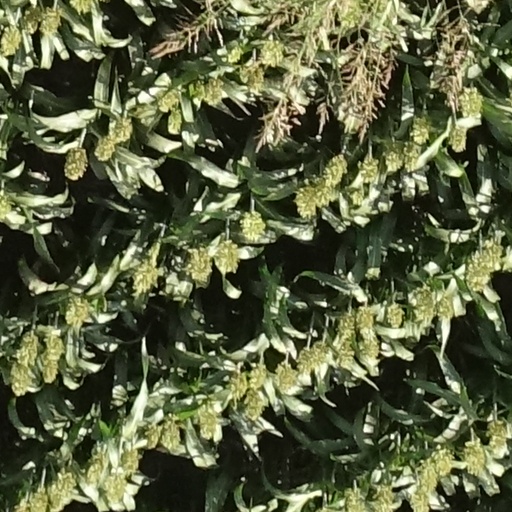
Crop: sorghum